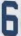
Number: 6